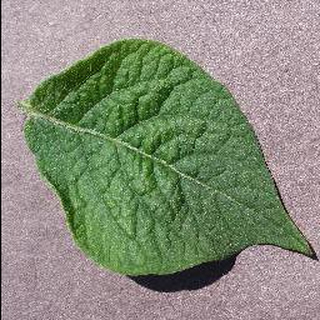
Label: healthy_potato